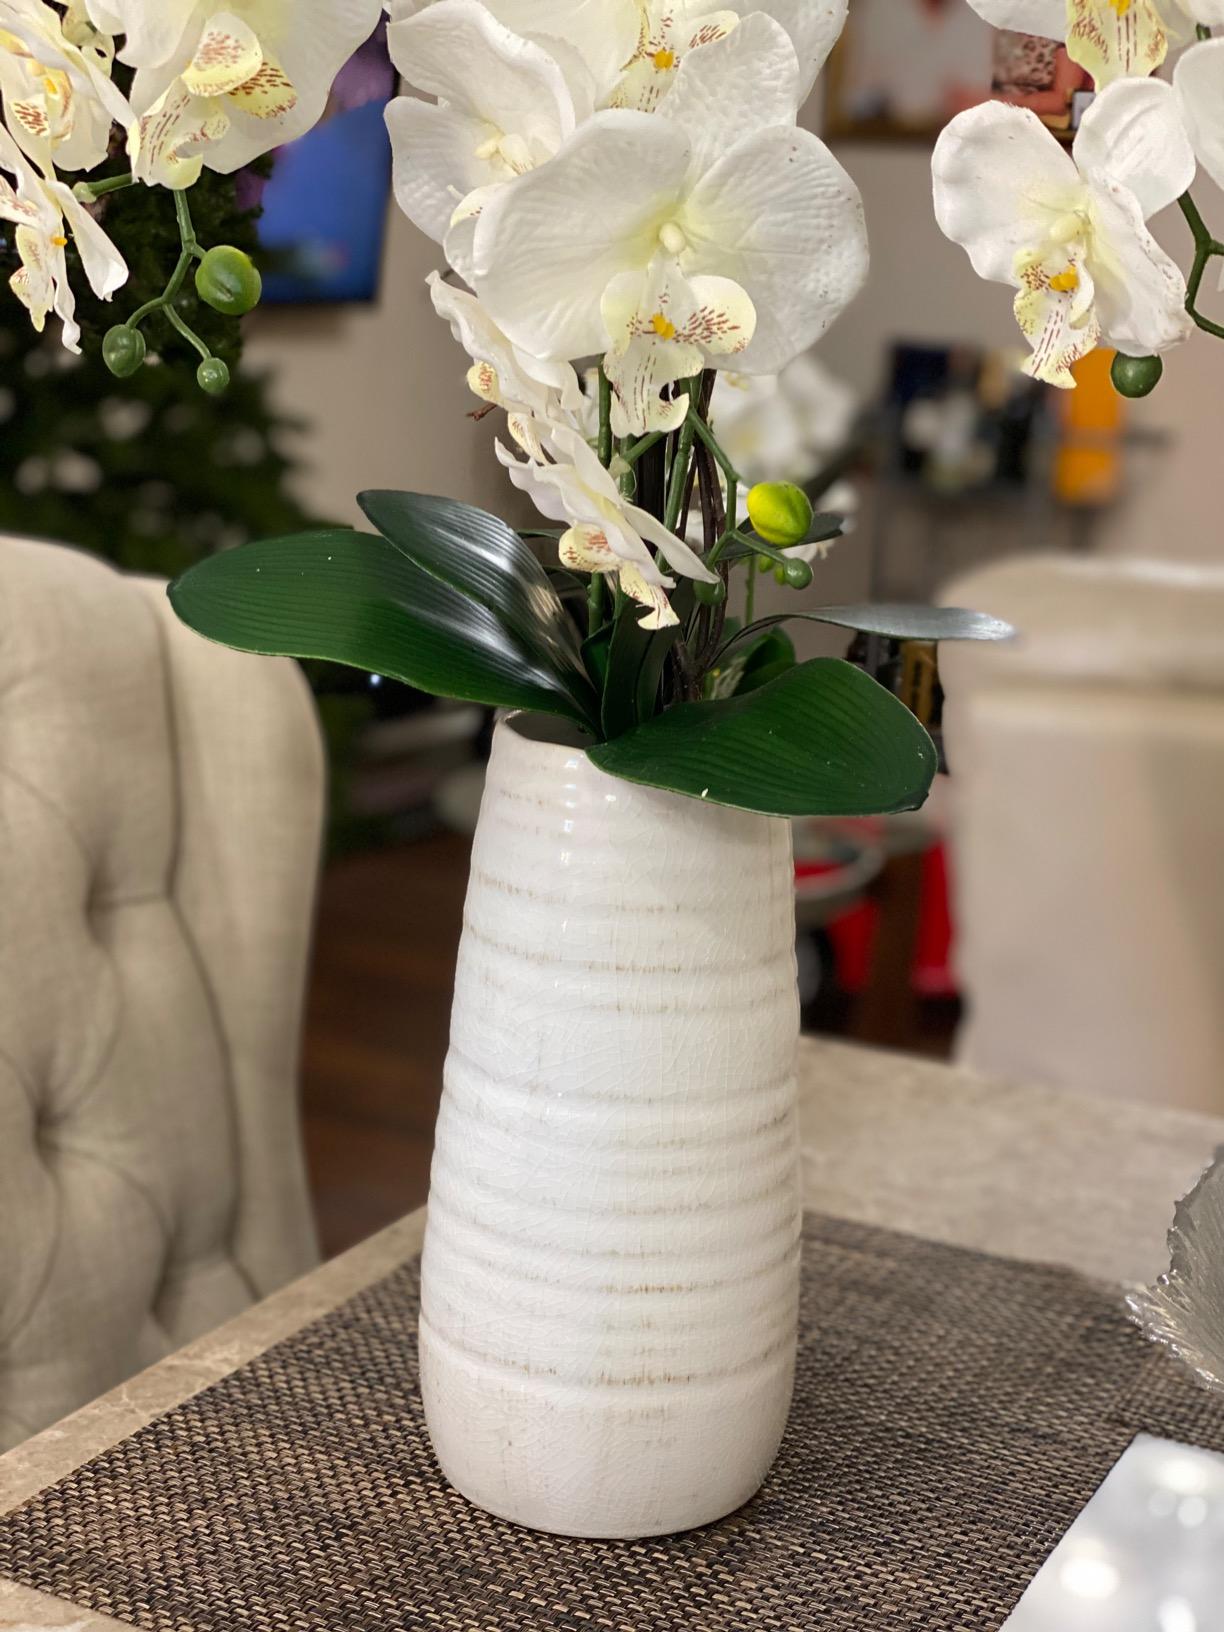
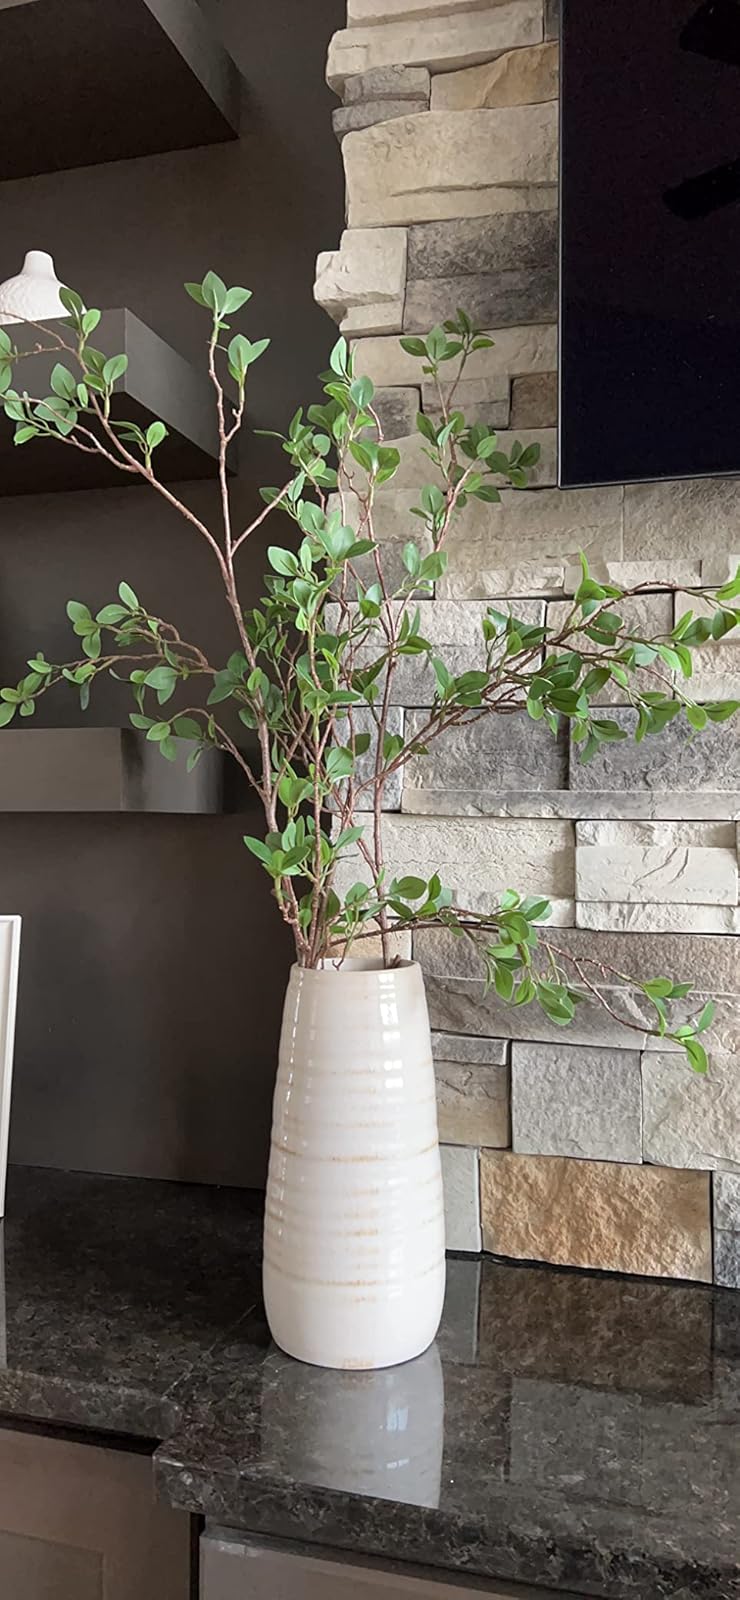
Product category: vase
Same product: yes